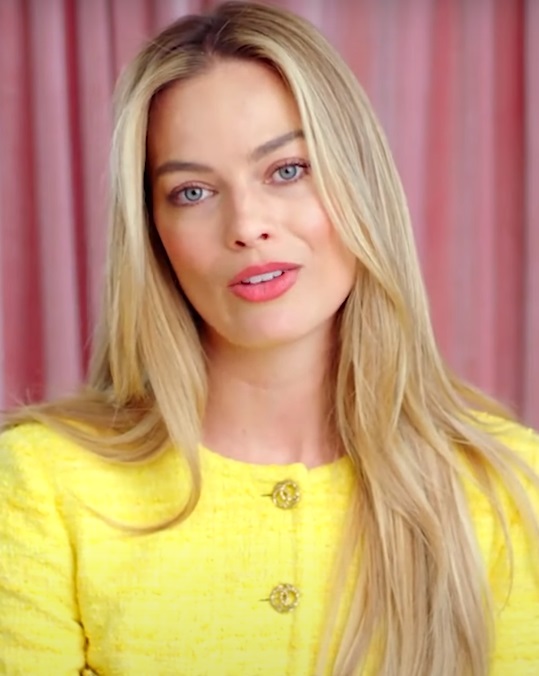
มาร์โก ร็อบบี

| name = มาร์โก ร็อบบี
| image = Margot Robbie Vogue Barbie 2023 03.jpg
| caption = ร็อบบีใน ค.ศ. 2023
| birth_name = มาร์โก อีลีส ร็อบบี
| birth_place = ดอลบี (รัฐควีนส์แลนด์)|ดอลบี รัฐควีนส์แลนด์ ประเทศออสเตรเลีย
| education = วิทยาลัยซัมเมอร์เซต
| years_active = ค.ศ. 2008–ปัจจุบัน
| organization = ลักกีแชปเอ็นเตอร์เทนเมนต์ Entertainment
| signature = Margot Robbie signature.svg
มาร์โก อีลีส ร็อบบี (; เกิดวันที่ 2 กรกฎาคม ค.ศ. 1990) เป็นนักแสดงหญิงและโปรดิวเซอร์ชาวออสเตรเลีย ร็อบบีเริ่มอาชีพของเธอโดยปรากฏตัวในภาพยนตร์อิสระต่าง ๆ ของออสเตรเลียในช่วงปลายคริสต์ทศวรรษ 2000 ต่อมาได้แสดงภาพยนตร์ชุดชาวบ้านเรื่อง "เนเบอส์" (ค.ศ. 2008-2011) ซึ่งทำให้เธอได้รับการเสนอชื่อชิงรางวัลโลกี้ 2 รางวัล หลังจากที่ย้ายไปยังสหรัฐอเมริกา ร็อบบีได้ร่วมแสดงในภาพยนตร์ชุดสืบเนื่องเรื่อง "แพนแอม" (ค.ศ. 2011-2012) ในปี ค.ศ. 2016 เธอได้รับบทเป็นเจน พอร์เตอร์ ในภาพยนตร์โลดโผน-ผจญภัยเรื่อง "ตำนานแห่งทาร์ซาน" และฮาร์ลีย์ ควินน์ ในภาพยนตร์ซูเปอร์ฮีโรเรื่อง "ทีมพลีชีพ มหาวายร้าย"
==ชีวิตช่วงต้น==
ร็อบบีเกิดในเมืองดอลบี (รัฐควีนส์แลนด์)|ดอลบี รัฐควีนส์แลนด์ ประเทศออสเตรเลีย ก่อนที่จะย้ายมาอยู่เมืองโกลด์โคสต์ (รัฐควีนส์แลนด์)|โกลด์โคสต์ รัฐควีนส์แลนด์ เป็นลูกสาวของแซรี เคสส์เลอร์ นักกายภาพบำบัด กับพ่อซึ่งเป็นอดีตเจ้าของสวนผลไม้ เธอมีพี่น้องสามคน ได้แก่ ล็อกลัน "ล็อกกี" ร็อบบี (พี่ชาย), แคเมอรอน ร็อบบี (น้องชาย) และอานยา (พี่สาว) ร็อบบีและพี่น้องของเธอได้รับการเลี้ยงดูจากแม่เลี้ยงเดี่ยวของพวกเขา เธอติดต่อกับพ่อของเธอน้อยมาก ขณะเติบโตขึ้นมา เธอแบ่งเวลาไปมาระหว่างชายหาดกับไร่สวนของปู่ย่าตายายในเมืองดอลบี เพื่อให้มีเงินเพียงพอกับค่าใช้จ่าย ร็อบบีต้องทำงาน 3 งานพร้อมกันขณะอายุ 16 ปี เธอเรียนการละครที่โรงเรียน โดยจบการศึกษาจากวิทยาลัยซัมเมอร์เซต เมื่อมีอายุ 17 ปี เธอจึงย้ายไปเมืองเมลเบิร์นเพื่อเริ่มอาชีพการแสดง
==งานแสดง==
===ภาพยนตร์===
===โทรทัศน์===
| class="wikitable sortable"
|-
! ปี
! เรื่อง
! บท
! class="unsortable" | หมายเหตุ
|-
| 2008
| "Review with Myles Barlow"
| Kelly
| ตอน 1.1
|-
| 2008
| '
| Butterfly (ไม่มีชื่อในกิตติประกาศ)
|ตอน The Butterfly Effect และ Butterfly Kiss
|-
| 2008
| "City Homicide"
| Caitlin Brentford
| ตอน Somersaulting Dogs
|-
| 2008–2011
| "Neighbours"
| Donna Freedman
| 311 ตอน
|-
| 2011–2012
| "Pan Am (TV series)|Pan Am"
| Laura Cameron
| 14 ตอน
|-
| 2015
| "Top Gear (2002 TV series)|Top Gear"
| ตัวเอง
| ตอน 22.4
|-
| 2015
| "Neighbours 30th: The Stars Reunite"
| ตัวเอง
| สารคดี
|
==อ้างอิง==
==แหล่งข้อมูลอื่น==
*
*
หมวดหมู่:บุคคลที่เกิดในปี พ.ศ. 2533
หมวดหมู่:บุคคลที่ยังมีชีวิตอยู่
หมวดหมู่:ชาวออสเตรเลียเชื้อสายสกอตแลนด์
หมวดหมู่:ชาวออสเตรเลียเชื้อสายเยอรมัน
หมวดหมู่:นักแสดงหญิงที่มาจากโกลด์โคสต์ (รัฐควีนส์แลนด์)
หมวดหมู่:นักแสดงละครโทรทัศน์หญิงชาวออสเตรเลีย
หมวดหมู่:นักแสดงภาพยนตร์หญิงชาวออสเตรเลีย
หมวดหมู่:บุคคลจากรัฐควีนส์แลนด์